Ada Jones

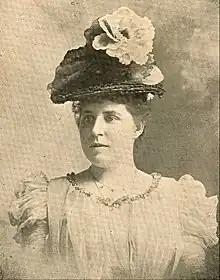
Portrait of Jones, 1894

Ada Jane Jones (June 1, 1873 – May 2, 1922) was an English-American popular singer who made her first recordings in 1893 on Edison cylinders. She is among the earliest female singers to be recorded.